Black Diamond (roller coaster)

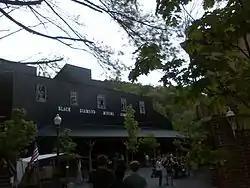
The building housing Black Diamond in 2015

Black Diamond is a roller coaster at Knoebels Amusement Resort in Elysburg, Pennsylvania. The ride has a steel track on a wooden frame. The roller coaster originally opened in 1960 as Golden Nugget at Hunt's Pier, and it eventually became part of Morey's Piers in Wildwood, New Jersey, where it operated until 1999 and stood unused until early 2009. The ride was relocated to Knoebels and reopened on October 8, 2011, as Black Diamond.